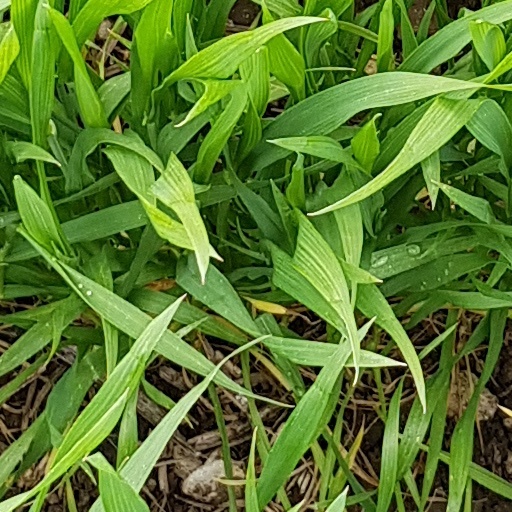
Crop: wheat